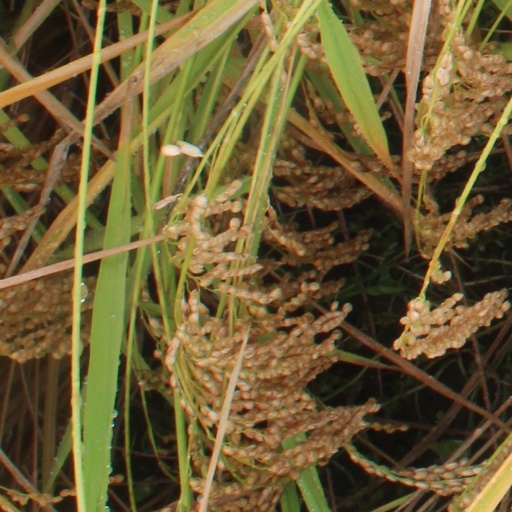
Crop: rice